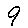
Label: 9